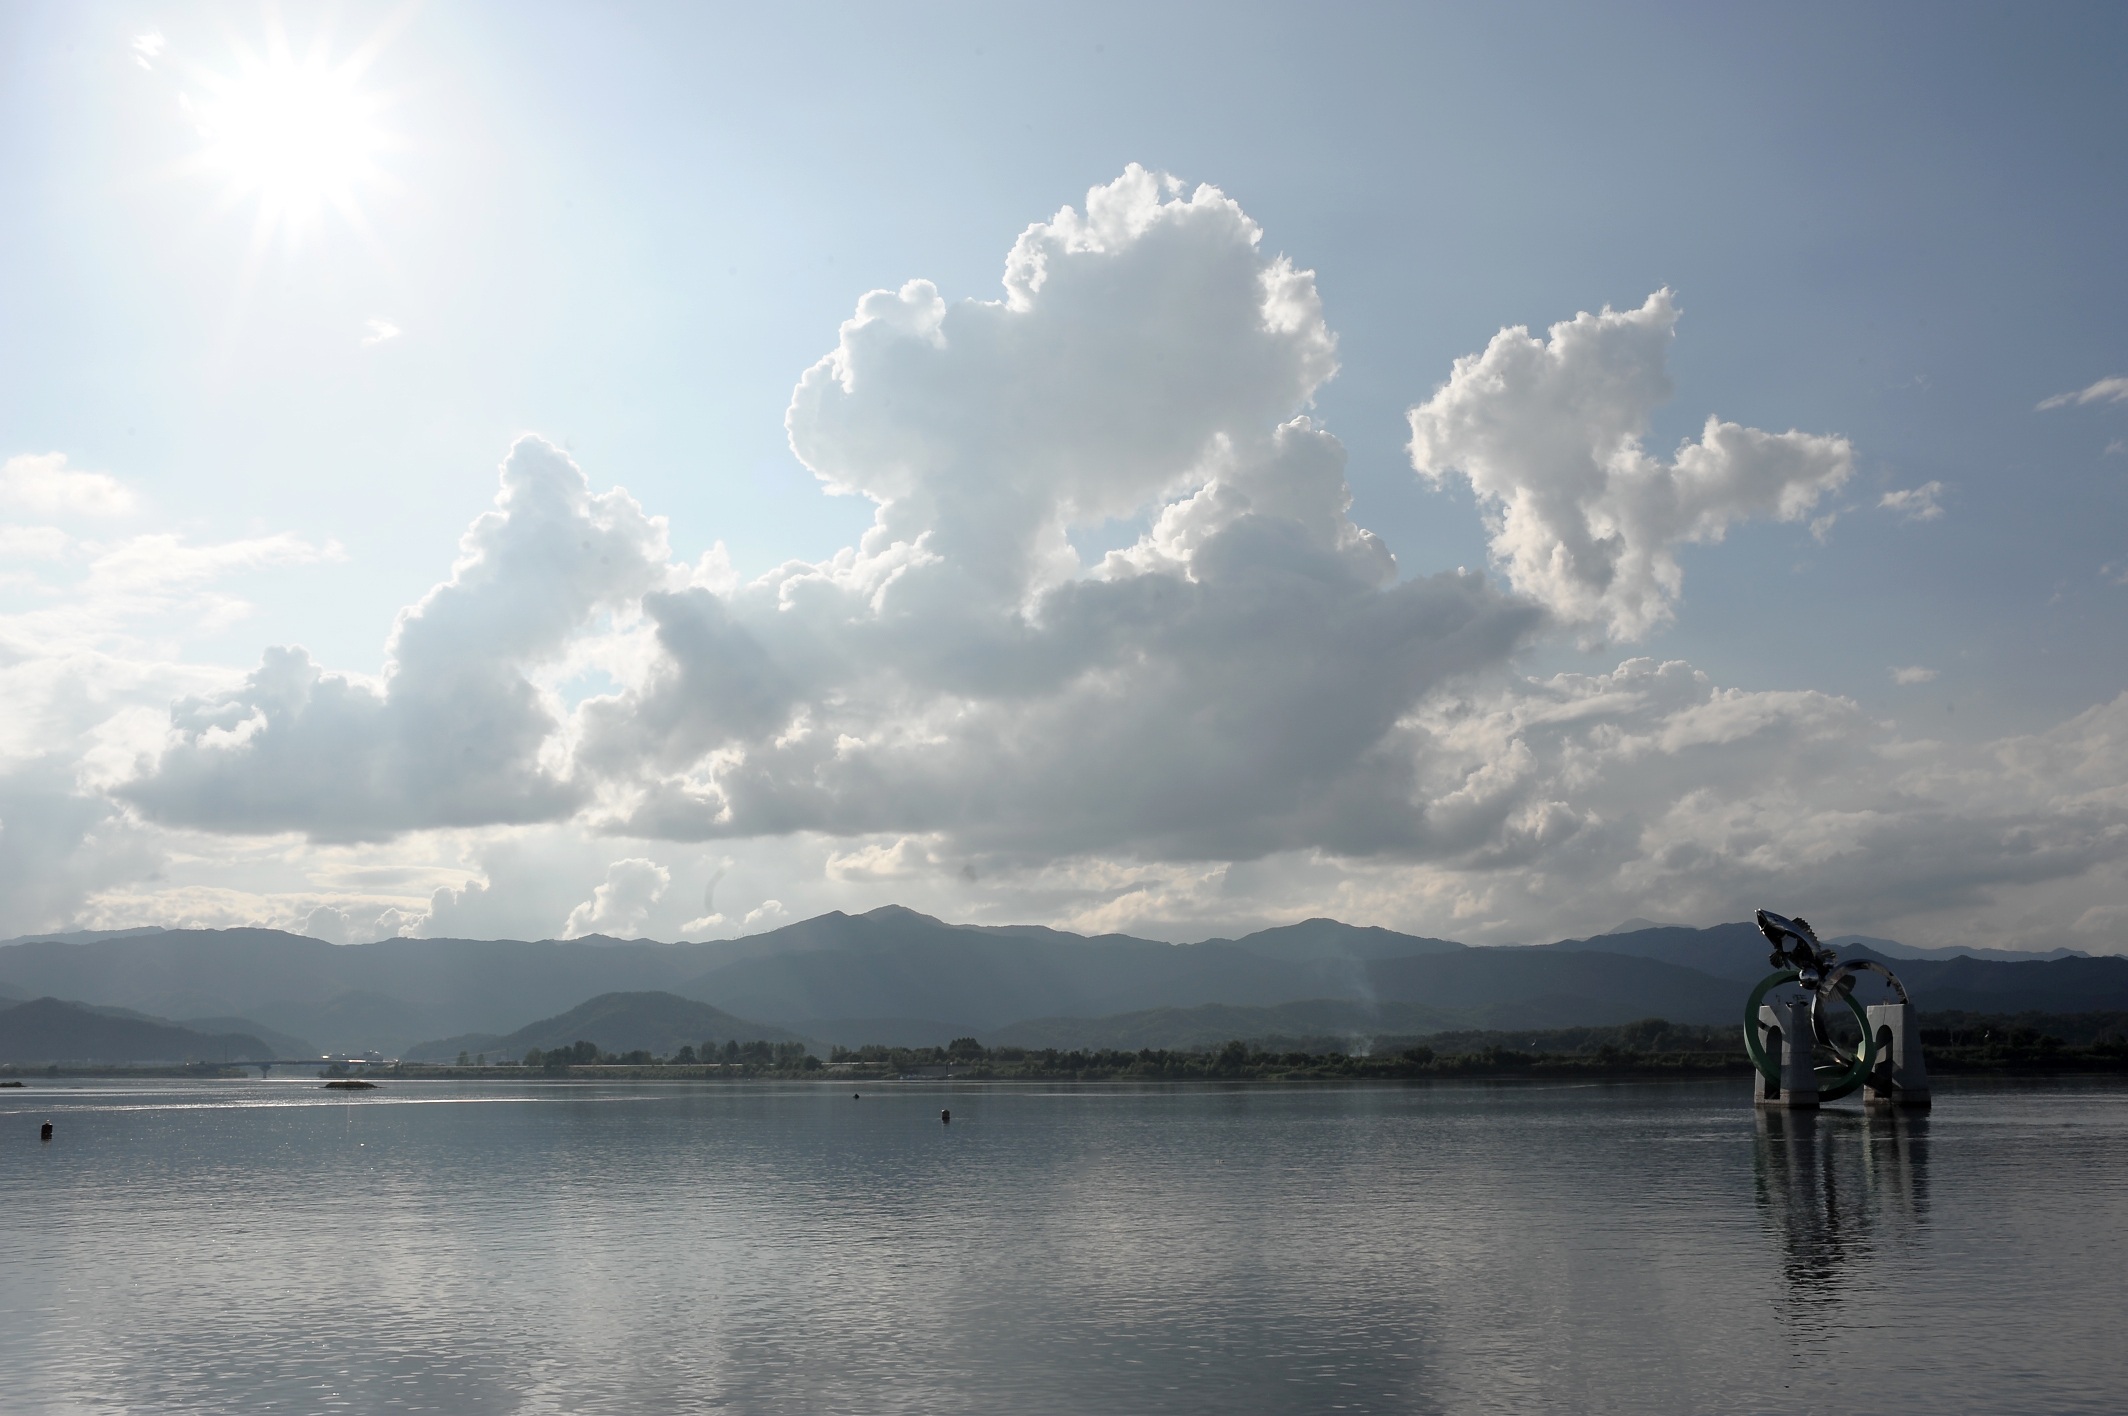
sea, water, horizon, mountain, cloud, sky, sunlight, morning, lake, dawn, river, dusk, evening, reflection, body of water, loch, meteorological phenomenon, atmospheric phenomenon, chuncheon, soyang river